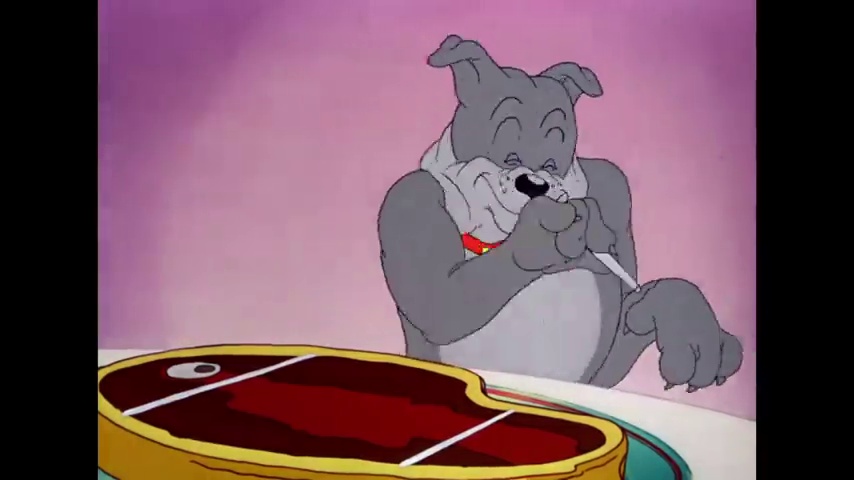
Portrait style: Cartoon Portrait